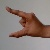
The image shows a hand gesture representing the letter 'Z' in Indian Sign Language.